Randecker Maar Research Station

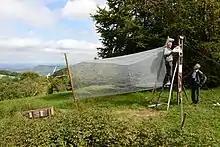
Funnel trap for insects on their southern migration across the Swabian Jura mountains at the Randecker Maar Observatory, 2019.

Besides birds, flying insects also cross the Swabian Jura mountain range on their southward autumn migrations. At the Randecker Maar Observatory data are collected on migrating moths and on moths in nearby protected zones.